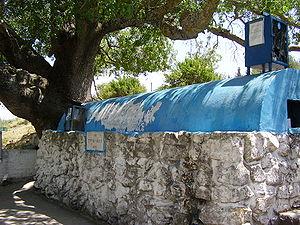
Rabbi Tarfon ou Tarphon, était un prêtre, et un tanna de la génération qui suit la destruction du Temple. Il appartient à la troisième génération des sages de la Michna, qui ont vécu dans la période entre la destruction du Second Temple et la chute de Bethar.